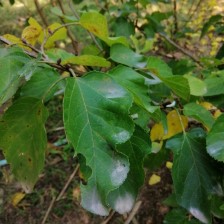
Variety: WhiteKing